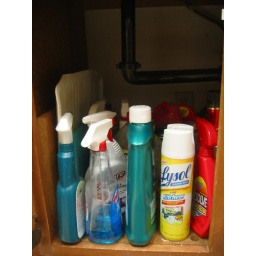
June 12 - under the kitchen sink (before)